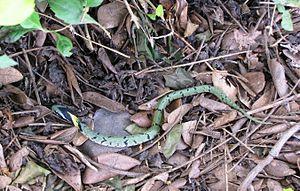
Macropisthodon plumbicolor est une espèce de serpents de la famille des Natricidae.